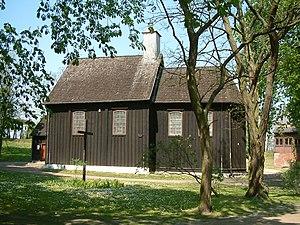
Giecz est un village polonais de la gmina de Dominowo dans la powiat de Środa Wielkopolska de la voïvodie de Grande-Pologne dans le centre-ouest de la Pologne.